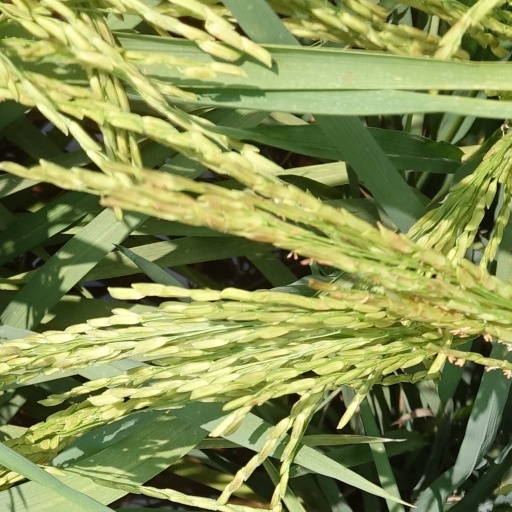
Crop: rice